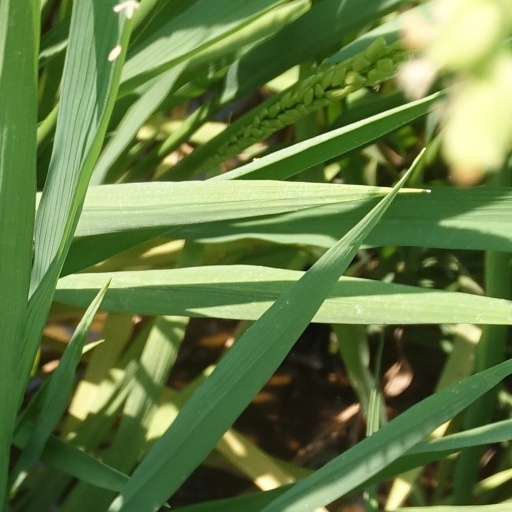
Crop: rice